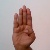
The image shows a hand gesture representing the letter 'B' in Indian Sign Language.